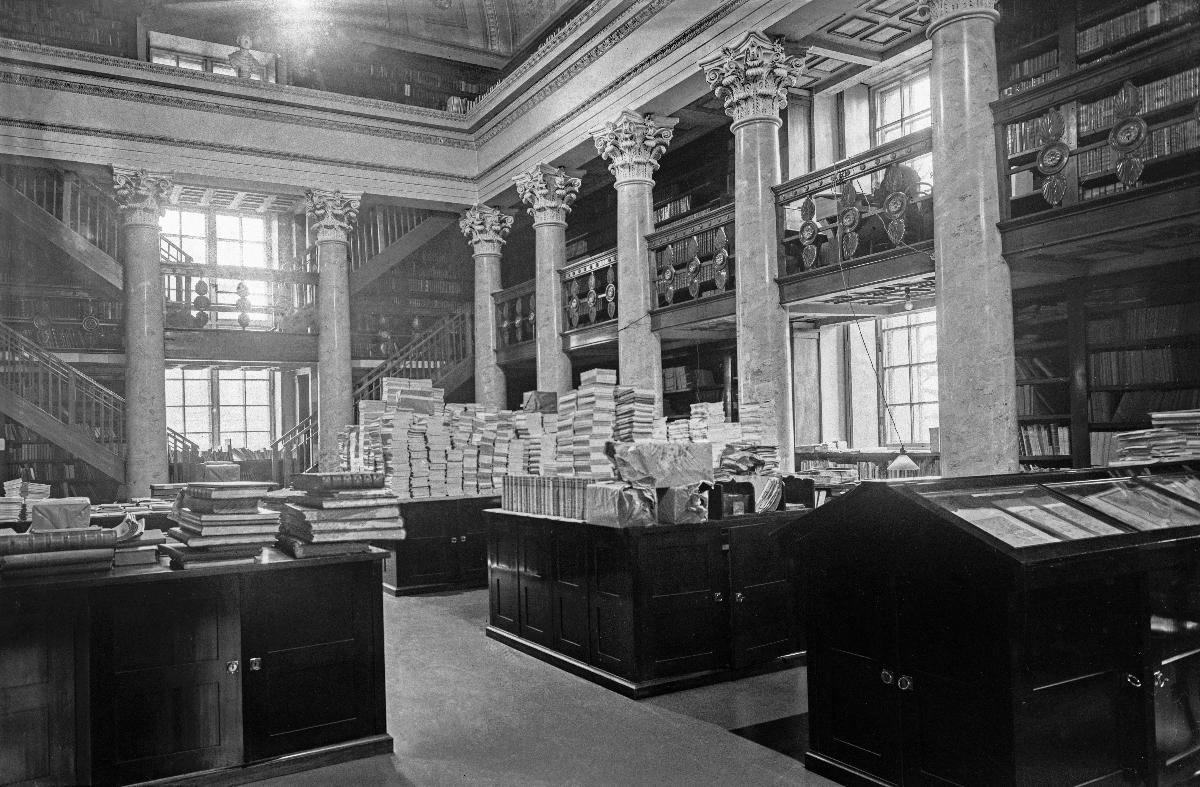
Helsingin yliopiston kirjasto
Helsingfors universitetsbibliotek; Helsinki Universtity Library
sisällön kuvaus: Helsingin yliopiston kirjaston tiloja, Helsinki 8.12.1935. Helsingin yliopiston kirjasto tarvitsee lisää tilaa kirjoille, lukijoille ja virkamiehille. content description: Premises of Helsinki University Library, Helsinki 8.12.1935. Helsinki University Library needs more space for books, readers and officials. innehållsbeskrivning: Helsingfors universitetsbiblioteks utrymmen, Helsingfors 8.12.1935. Helsingfors universitetsbibliotek behöver mera plats för böcker, läsare och tjänstemän.
Kuvaaja: Sundström, Hugo, kuvaaja
Vuosi: 1935
Paikka: Suomi, Uusimaa, Helsinki
Aiheet: tieteelliset kirjastot; kirjastot; sisäkuva; HBL; scientific libraries; libraries; library; interiors; vetenskapliga bibliotek; bibliotek; interiör